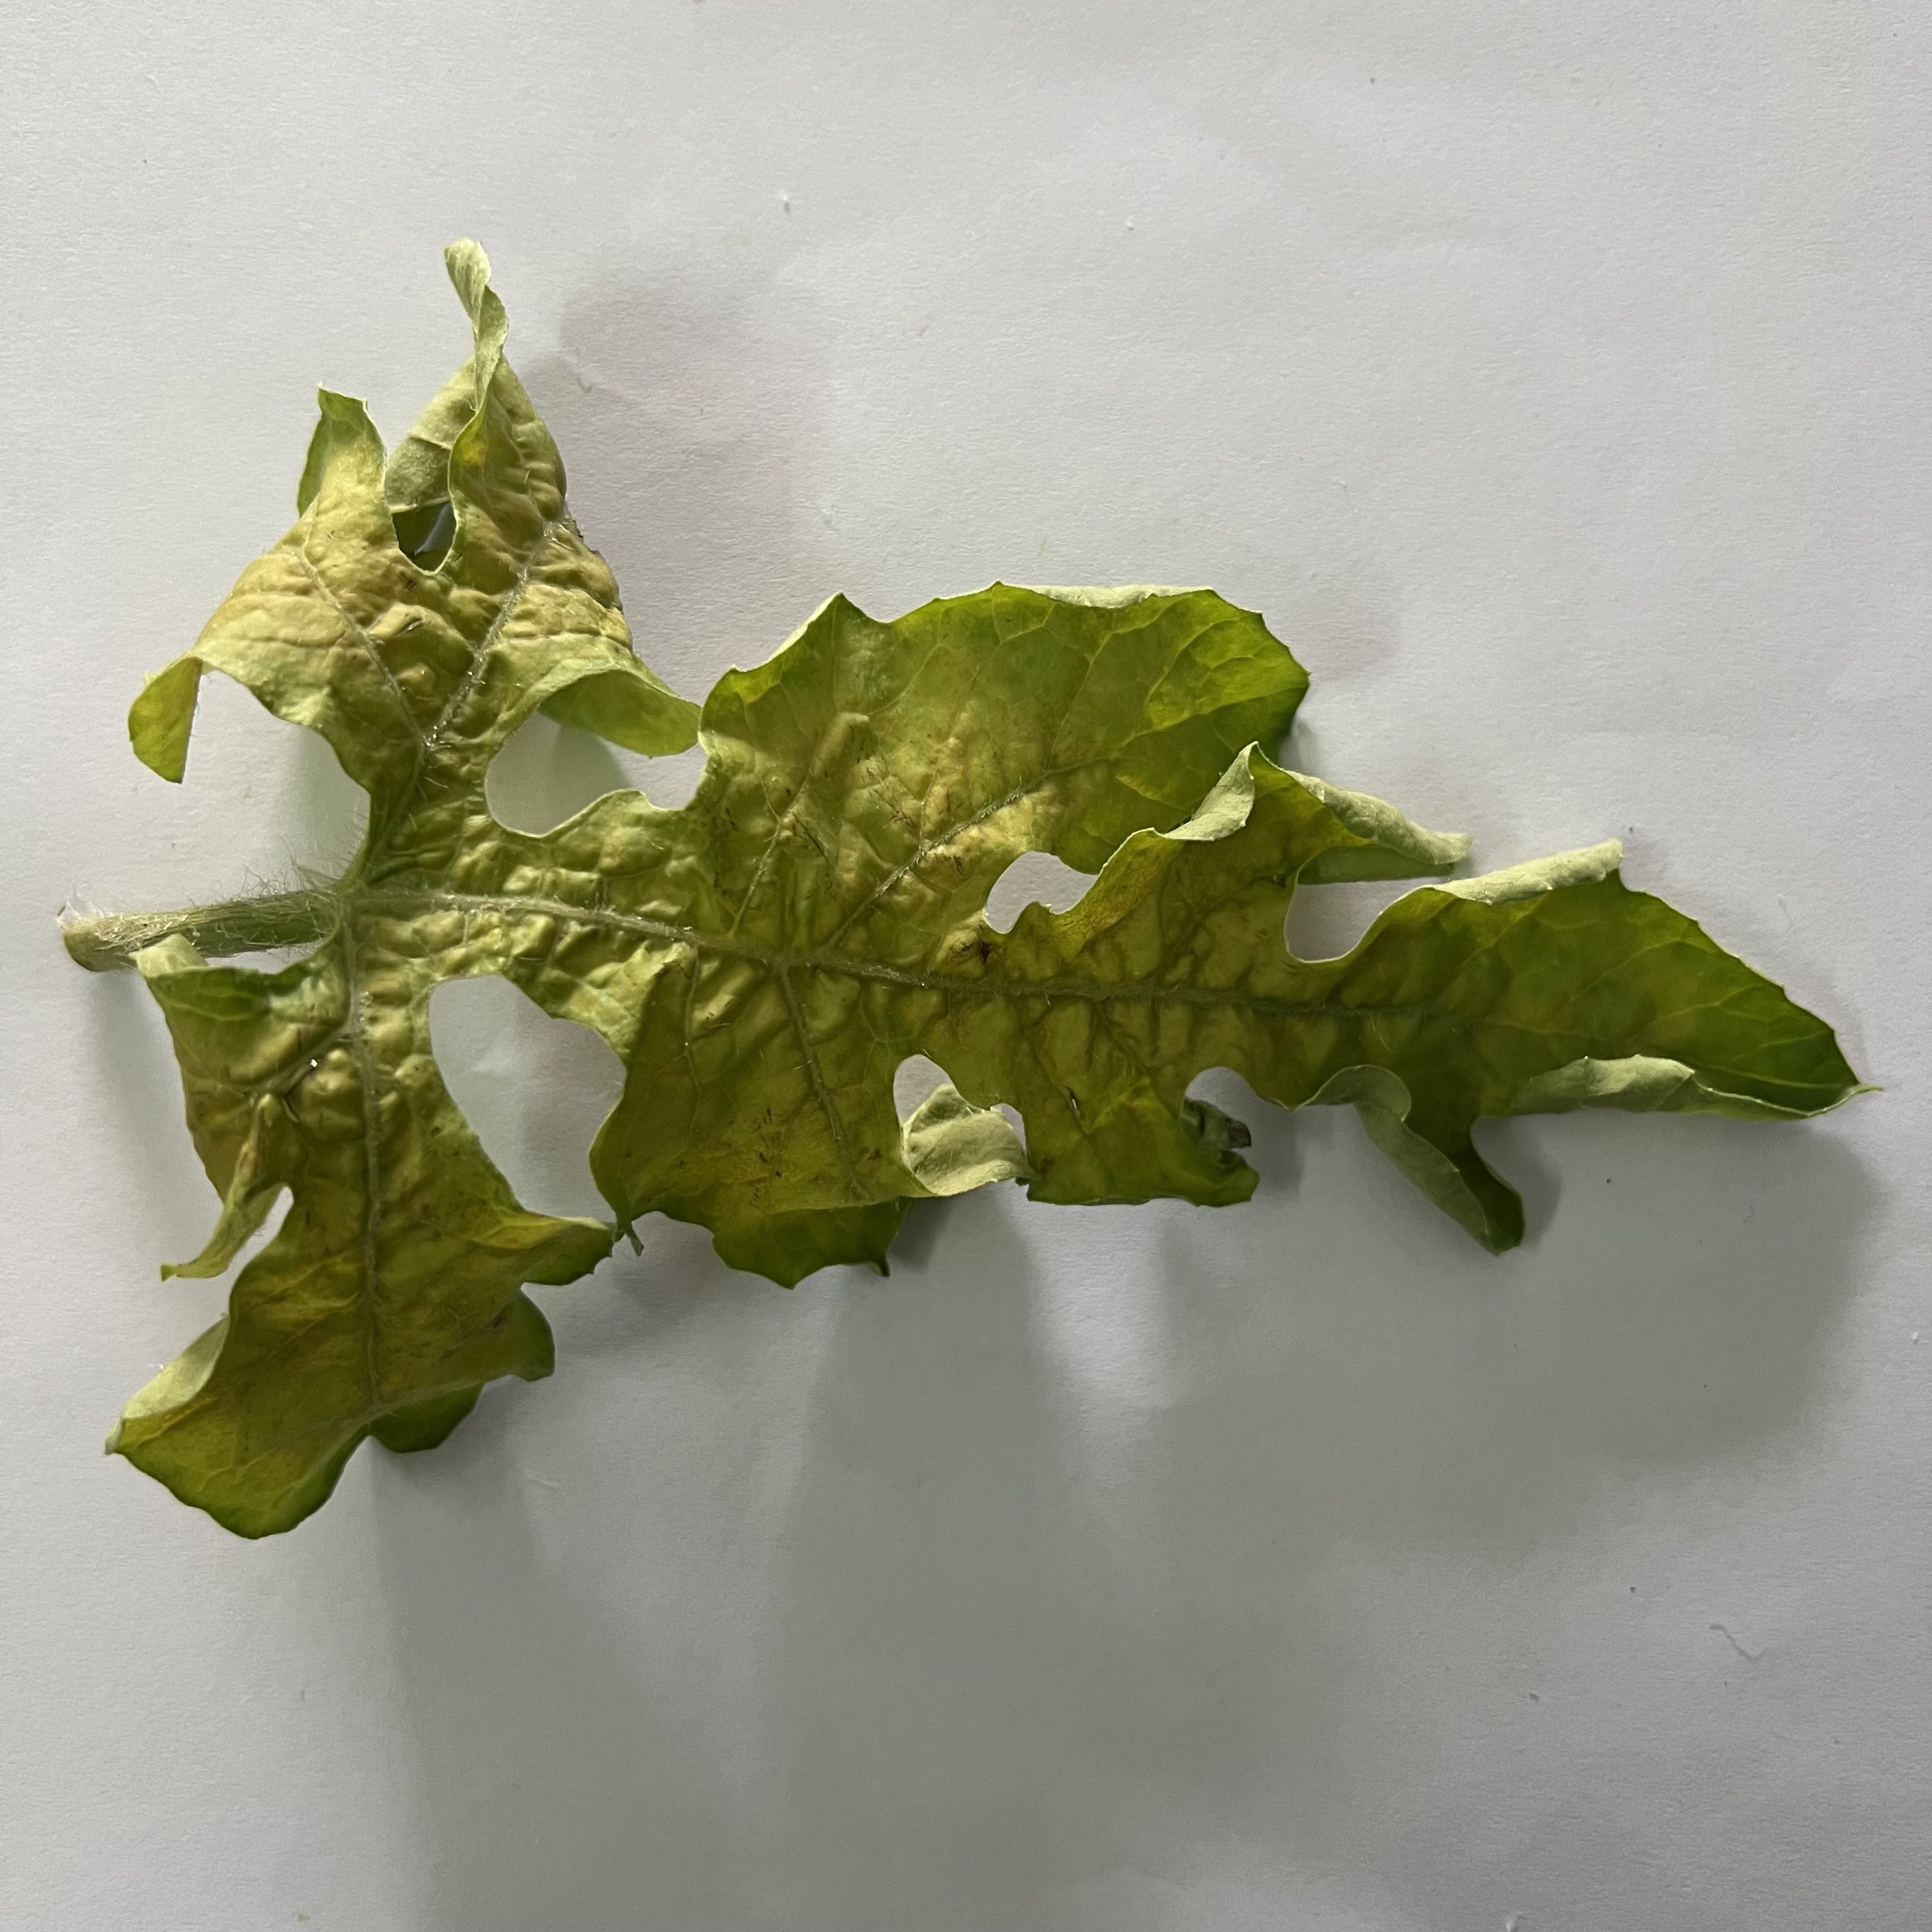
Label: Mosaic_Virus